Armenian wine

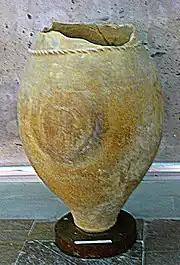
An Urartian wine pottery known as "karas" in Armenian, from Argishtikhinili of Armavir, dating back to the 8th century BC

The ancient city of Argishtikhinili located within the territories of Ararat province, was a major centre for wine production. Large storage areas for wine and grains were found by archaeologists within the fortifications of the ancient town dating back to the 8th century BC. The wine produced in Armavir is mainly from the vineyards of the Ararat plain.